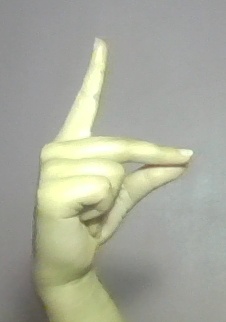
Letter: ta